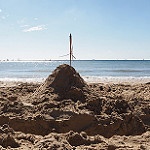
Label: sea